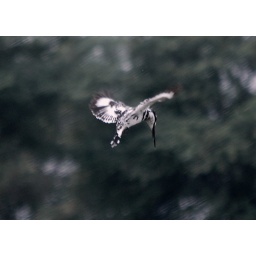
Pied Kingfisher hovering over lake water to find the prey.